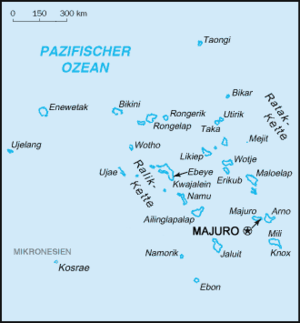
Marshalløerne
Marshalløerne
Marshalløerne er en stat i det vestlige Stillehav i Oceanien. Øgruppen ligger nord for Kiribati og Nauru, øst for Mikronesien og syd for det amerikanske territorium Wake Island.